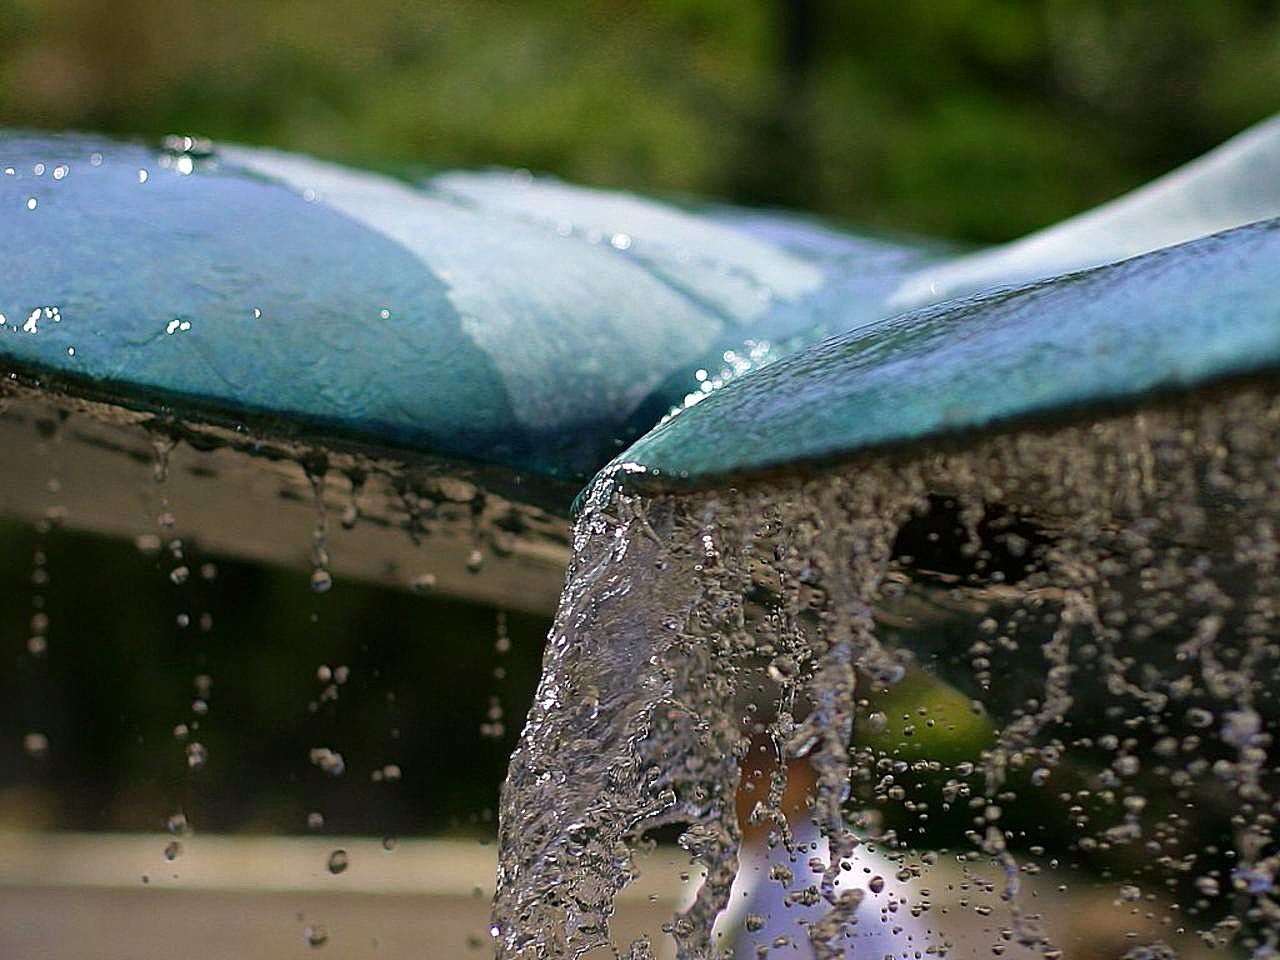
water, nature, snow, winter, architecture, rain, leaf, ice, green, reflection, birch, weather, blue, season, la, aquarium, fountain, fountains, jolla, freezing